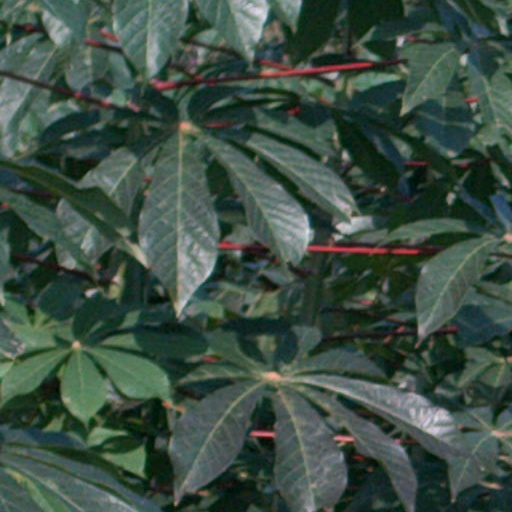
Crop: cassava